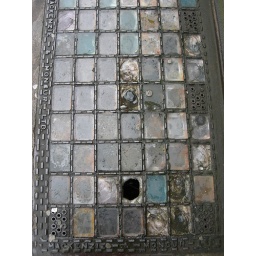
These glass pieces were embedded in the sidewalk in front of a store across the road from Edinburgh Castle